The Dharma of Star Wars

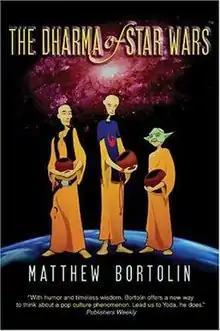

The Dharma of Star Wars is a book by Matthew Bortolin. The book is a primer for basic Buddhist philosophy using the fictional characters and events of the Star Wars saga to explicate the Buddha's teachings.